Enid Marx

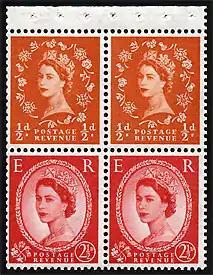

Marx was a versatile artist whose work spanned industrial design and the visual arts. She valued craft and folk art, and derived inspiration for her work from her collections of vernacular artwork and everyday objects. Although she is best known for her textile and book design, she also designed wrapping paper, stamps, and Christmas cards.